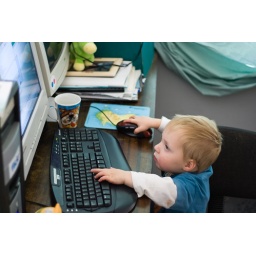
Morrison, mouse in one hand, keyboard in the other, spamming some poor person on my IM contact list